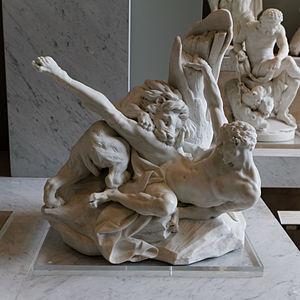
Milon de Crotone est un athlète grec du VIᵉ siècle av. J.-C., né probablement dans les années 550 av. J.-C, originaire de la cité de Crotone.
Étienne Maurice Falconet, né le 1ᵉʳ décembre 1716 à Paris, où il est mort le 24 janvier 1791, est un sculpteur français.